2nd East Riding Artillery Volunteers

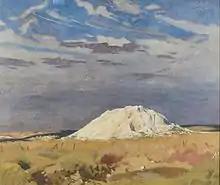
William Orpen: The Butte de Warlencourt.

In December 1915 the division returned to the Ypres Salient, in the Hill 60 sector, with the divisional artillery distributed around Zillebeke Lake, in appalling conditions. There was almost constant low-level fighting until the division was relieved at the beginning of April 1916 and moved to the Wytschaete sector. Here the observation posts on Mont Kemmel gave the gunners some advantage.